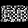
Label: Bag